7th Portuguese India Armada (Almeida, 1505)

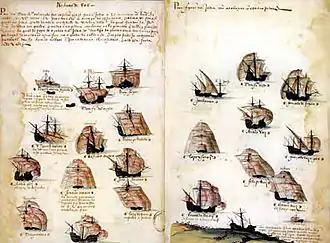
Depiction of the 7th India Armada (Almeida, 1505), from the "Memória das Armadas", c. 1568

The Seventh India Armada was assembled in 1505 on the order of King Manuel I of Portugal and placed under the command of D. Francisco de Almeida, the first Portuguese Viceroy of the Indies. The 7th Armada set out to secure the dominance of the Portuguese navy over the Indian Ocean by establishing a series of coastal fortresses at critical points – Sofala, Kilwa, Anjediva, Cannanore – and reducing cities perceived to be local threats (Kilwa, Mombasa, Onor).